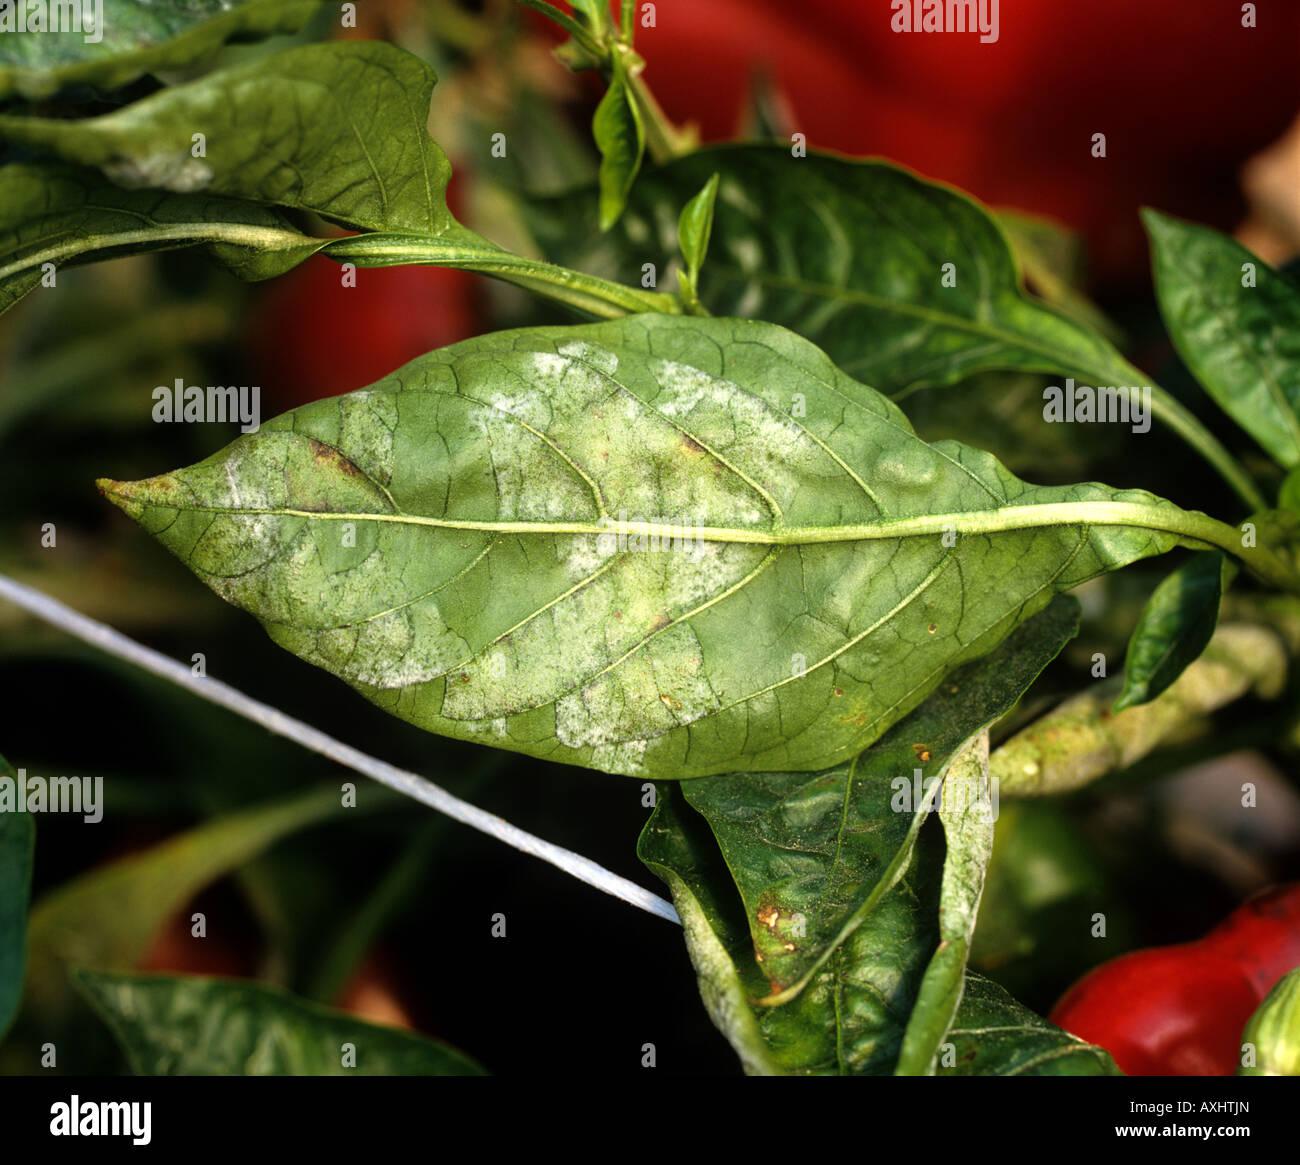
Plant: Bell pepper
Disease: bell pepper powdery mildew